Jim Anderson (baseball)

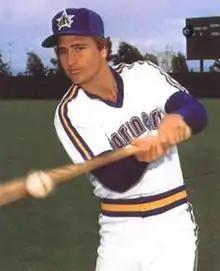
Anderson in 1981

James Lea Anderson (born February 23, 1957) is an American former infielder in Major League Baseball, playing mainly as a shortstop for three different teams in parts of six seasons spanning 1978–1984. Listed at 6'0", 170 lb. he batted and threw right handed.